At the Royal Majestic

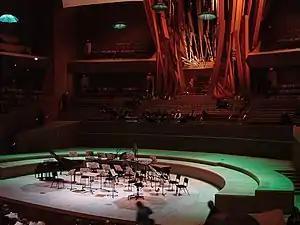
The organ "Hurricane Mama" behind the stage of the Walt Disney Concert Hall

The Los Angeles Philharmonic first approached Terry Riley in 2008 to compose a piece for their newly installed organ (which Riley named "Hurricane Mama") at the Walt Disney Concert Hall. Riley spent numerous all-night sessions playing Hurricane Mama and composing the piece, which would eventually become 2008's "The Universal Bridge". Several unused sketches from these sessions later became the basis for "At the Royal Majestic", a Los Angeles Philharmonic co-commission. Riley has had a lifelong interest in the organ and previously featured it in such works as "A Rainbow in Curved Air", "Persian Surgery Dervishes", "The Ten Voices of the Two Prophets", and "Shri Camel".